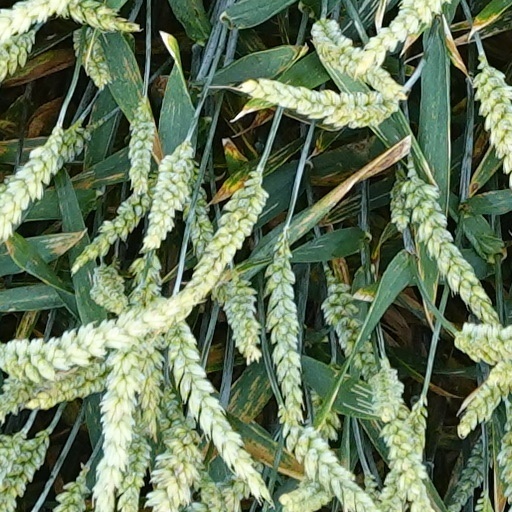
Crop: wheat